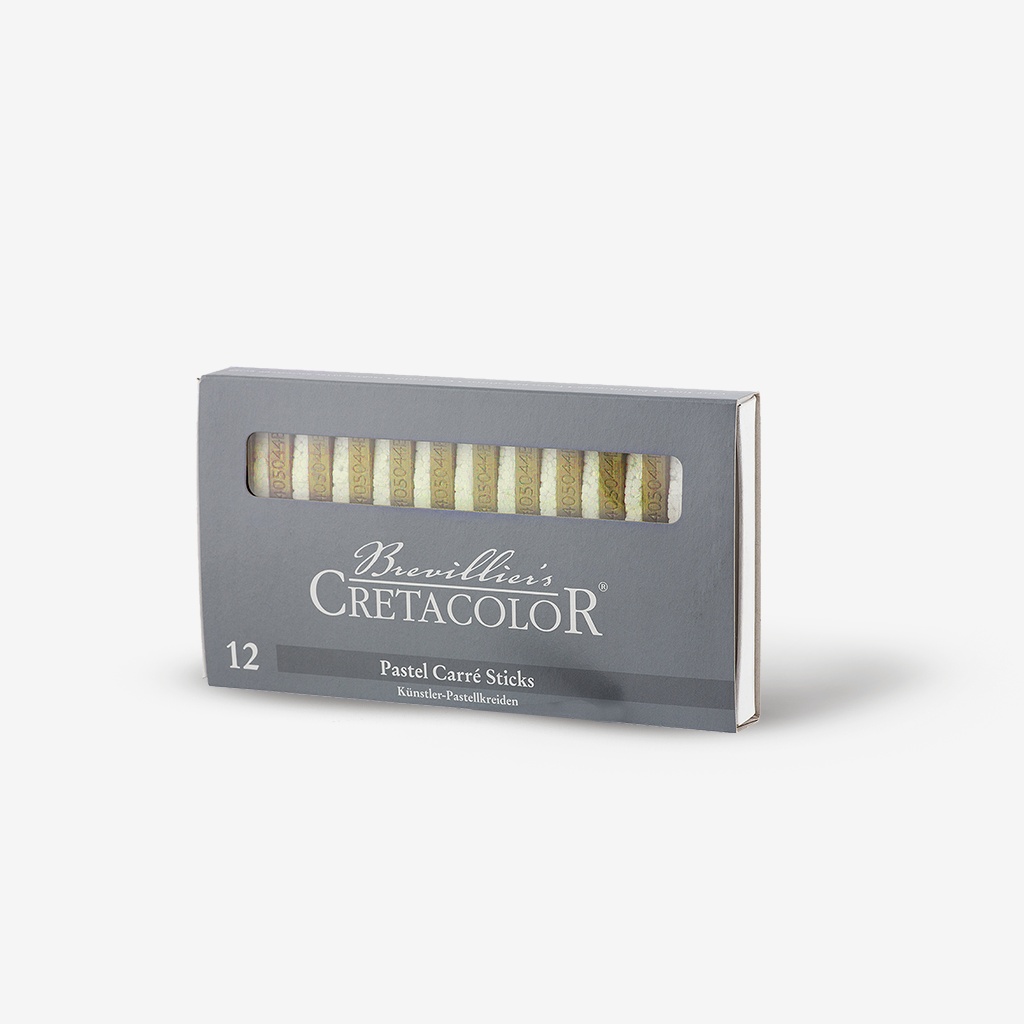
Cretacolor Gold Pastel Carre Stick
The burnt chalks complement the pastel chalk series. They are characterized by a slightly finer smear. The chalk stick burned deep black is available in two degrees of hardness. The gold and silver chalks are ideal for setting accents. Contents : Available in groups of 12 in a cardboard box. Dimensions: 7 x 7 mm, 72 mm length.
Brand: thestationerycompany.pk
Category: Office Supplies > Office Instruments > Writing & Drawing Instruments > Pastels > Chalk Pastels